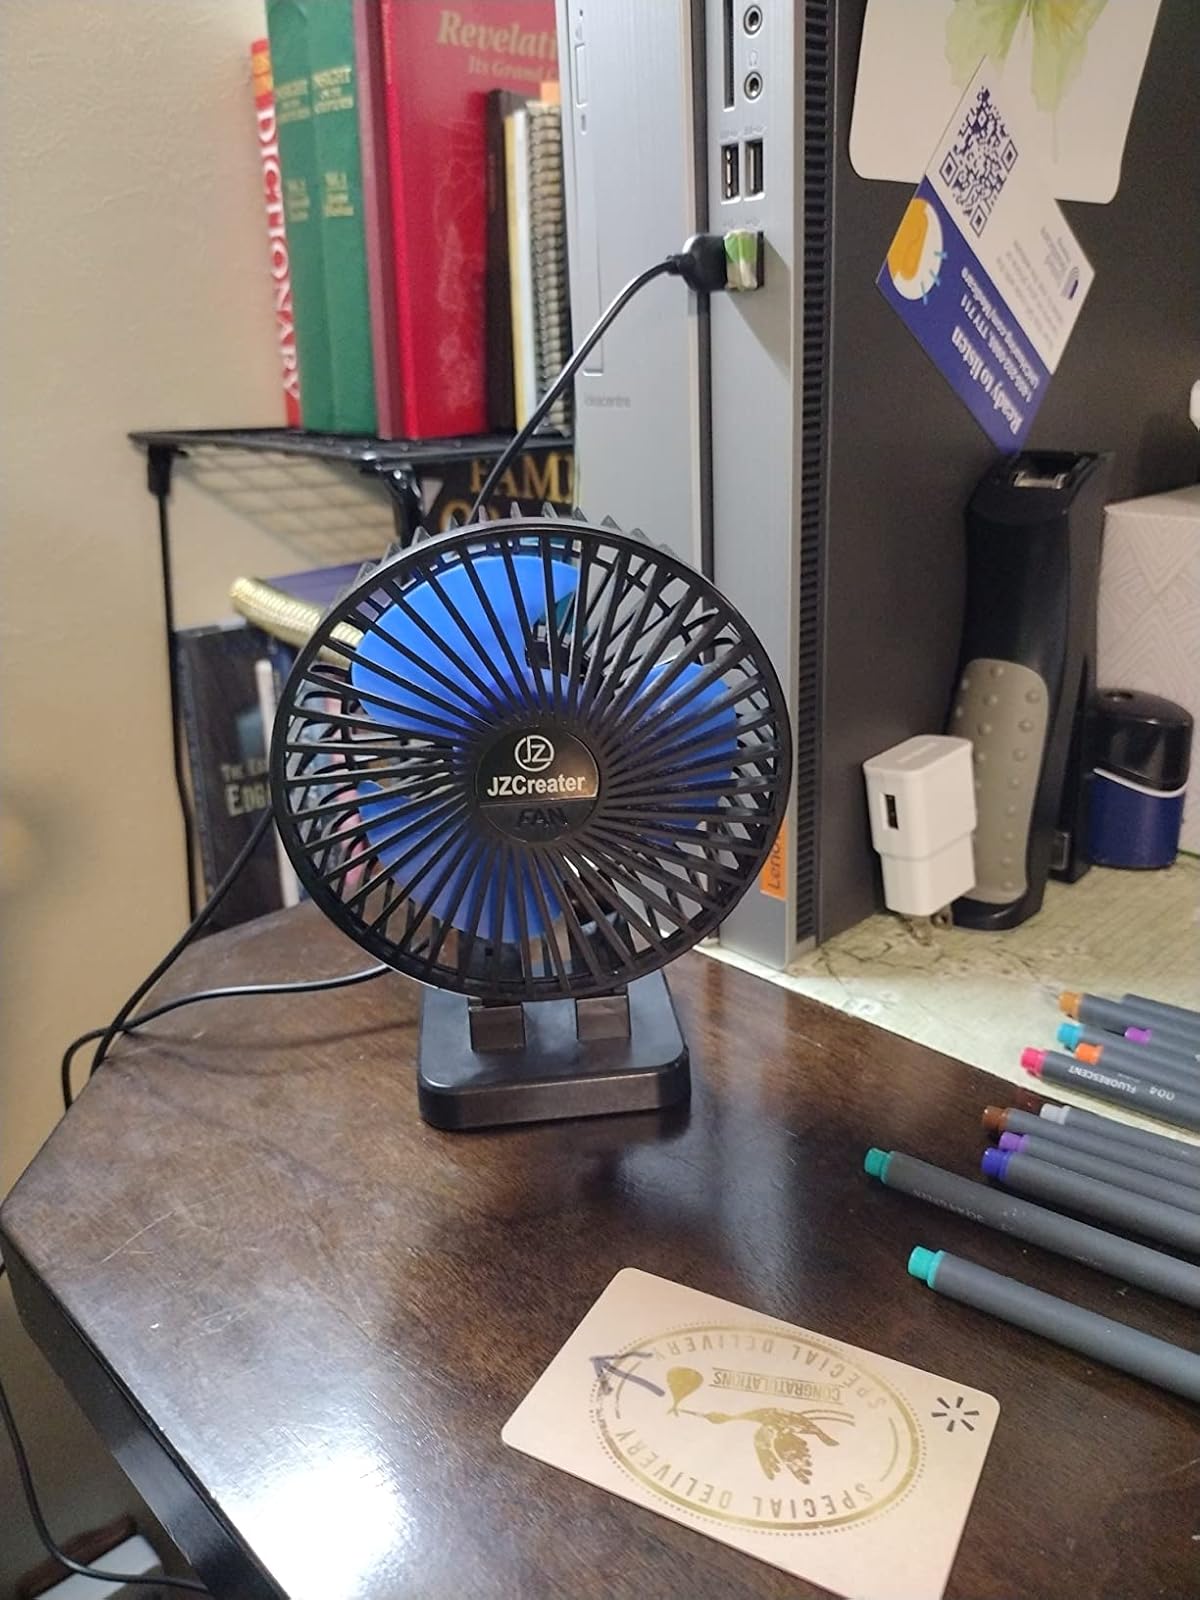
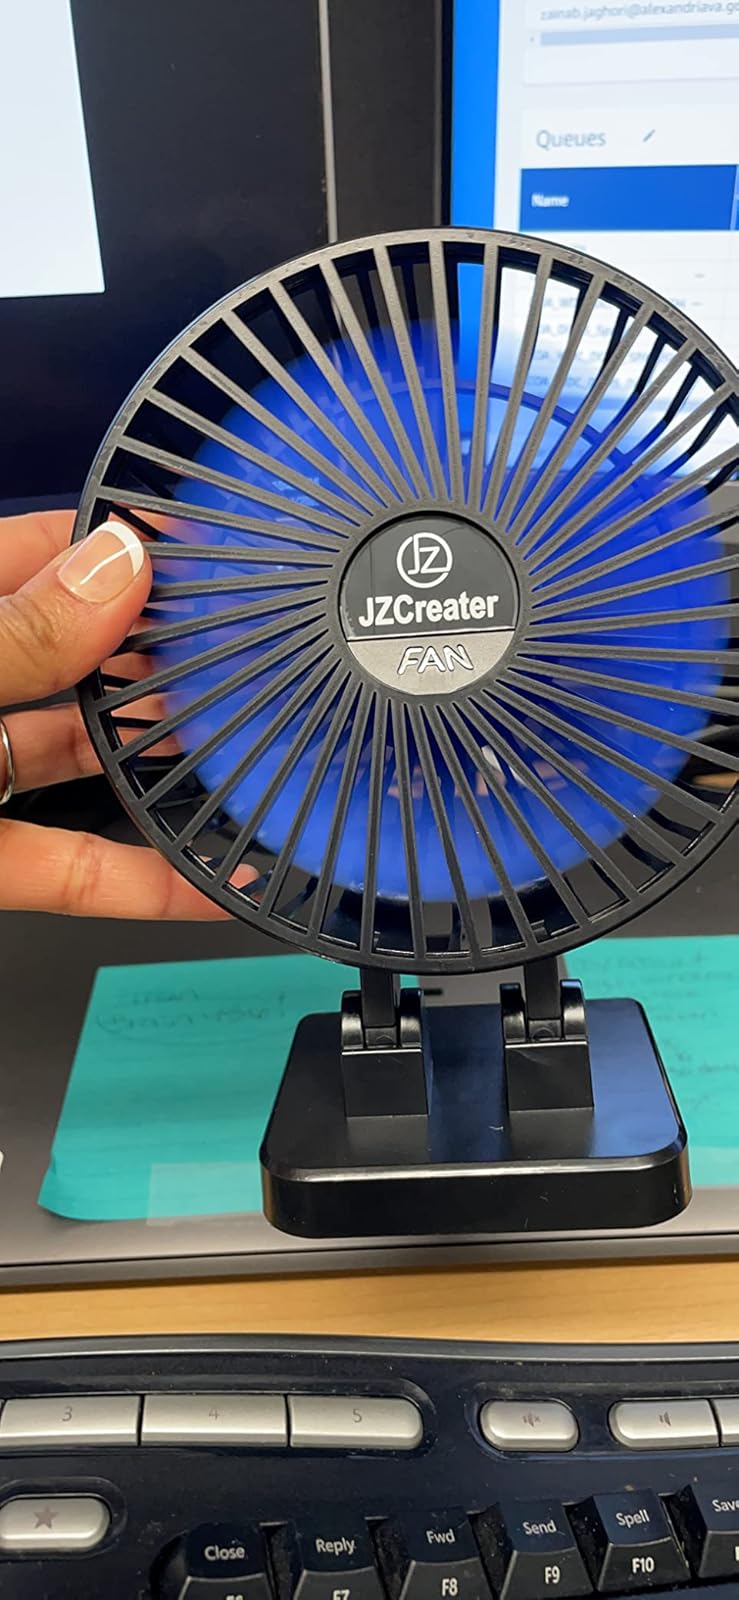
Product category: fan
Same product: yes